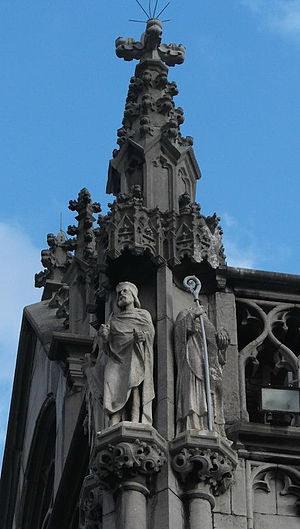
Pipin den Ældre
Pipin den Ældre var en frankisk statsmand, der var major domus under merovingerkongerne Klotar 2., Dagobert 1. og Sigibert 2. i Frankerriget.